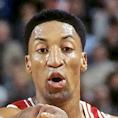
Age: 29